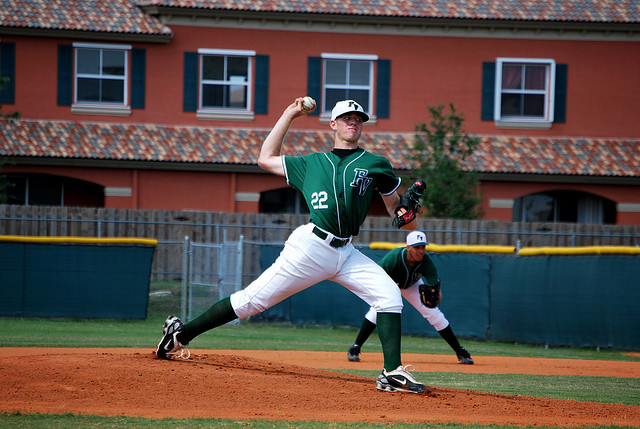
một người đàn ông đang chuẩn bị ném quả bóng tennis ở trong tay